Theodore Bruback

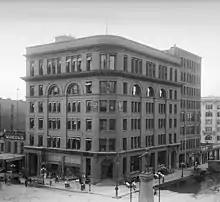
The "Deseret News" building in 1911

Bruback developed a coal mine at Morrison, the terminus of the Sanpete Valley Railway, after almost insurmountable difficulties, and made a profitable enterprise out of it. He developed the Nebo Brown Stone Quarry, of which he was the chief owner, building a branch of the Sanpete Valley Railway to the quarry, and placed upon the market the finest brown stone found west of the Rocky Mountains; a fact attested by what he termed his monument—the "Deseret News" building, in its time considered one of the finest buildings west of the Mississippi River.